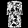
Label: Dress